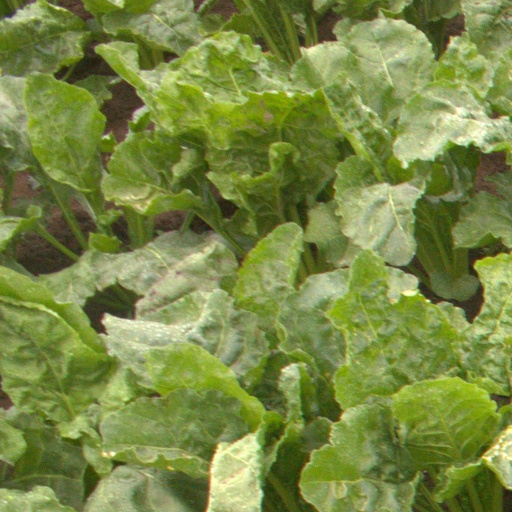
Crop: sugar beet